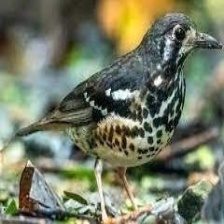
Species: ASHY THRUSHBIRD
Scientific name: GEOKICHLA CINEREA